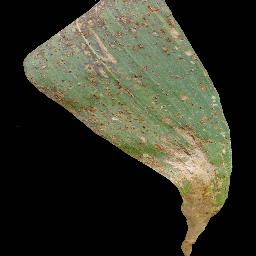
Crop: corn
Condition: (maize)_common_rust